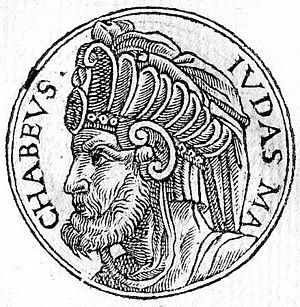
Judas Makkabæeren
Judas Makkabæeren var tredje søn af den jødiske præst Mattatias. Han ledte Makkabæeroprøret mod Seleukiderne. Tilnavnet Makkabæeren kommer fra det syriske ord maqqaba, og han fik det som anerkendelse for hans styrke i kamp.